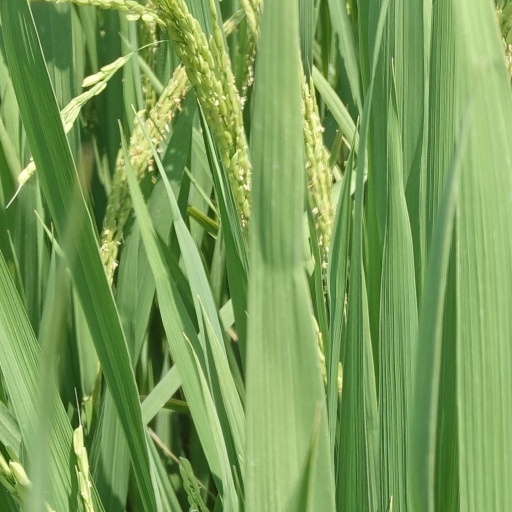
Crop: rice